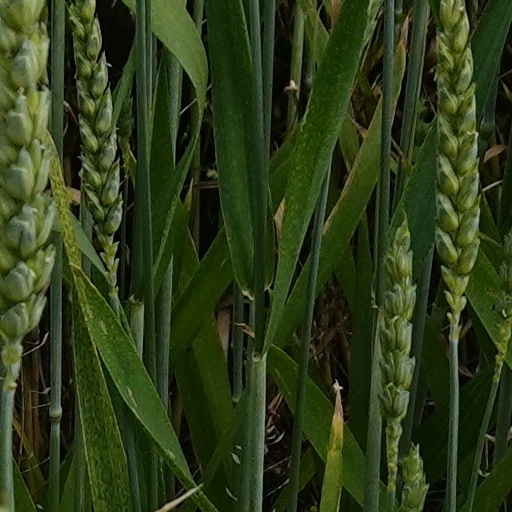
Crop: wheat